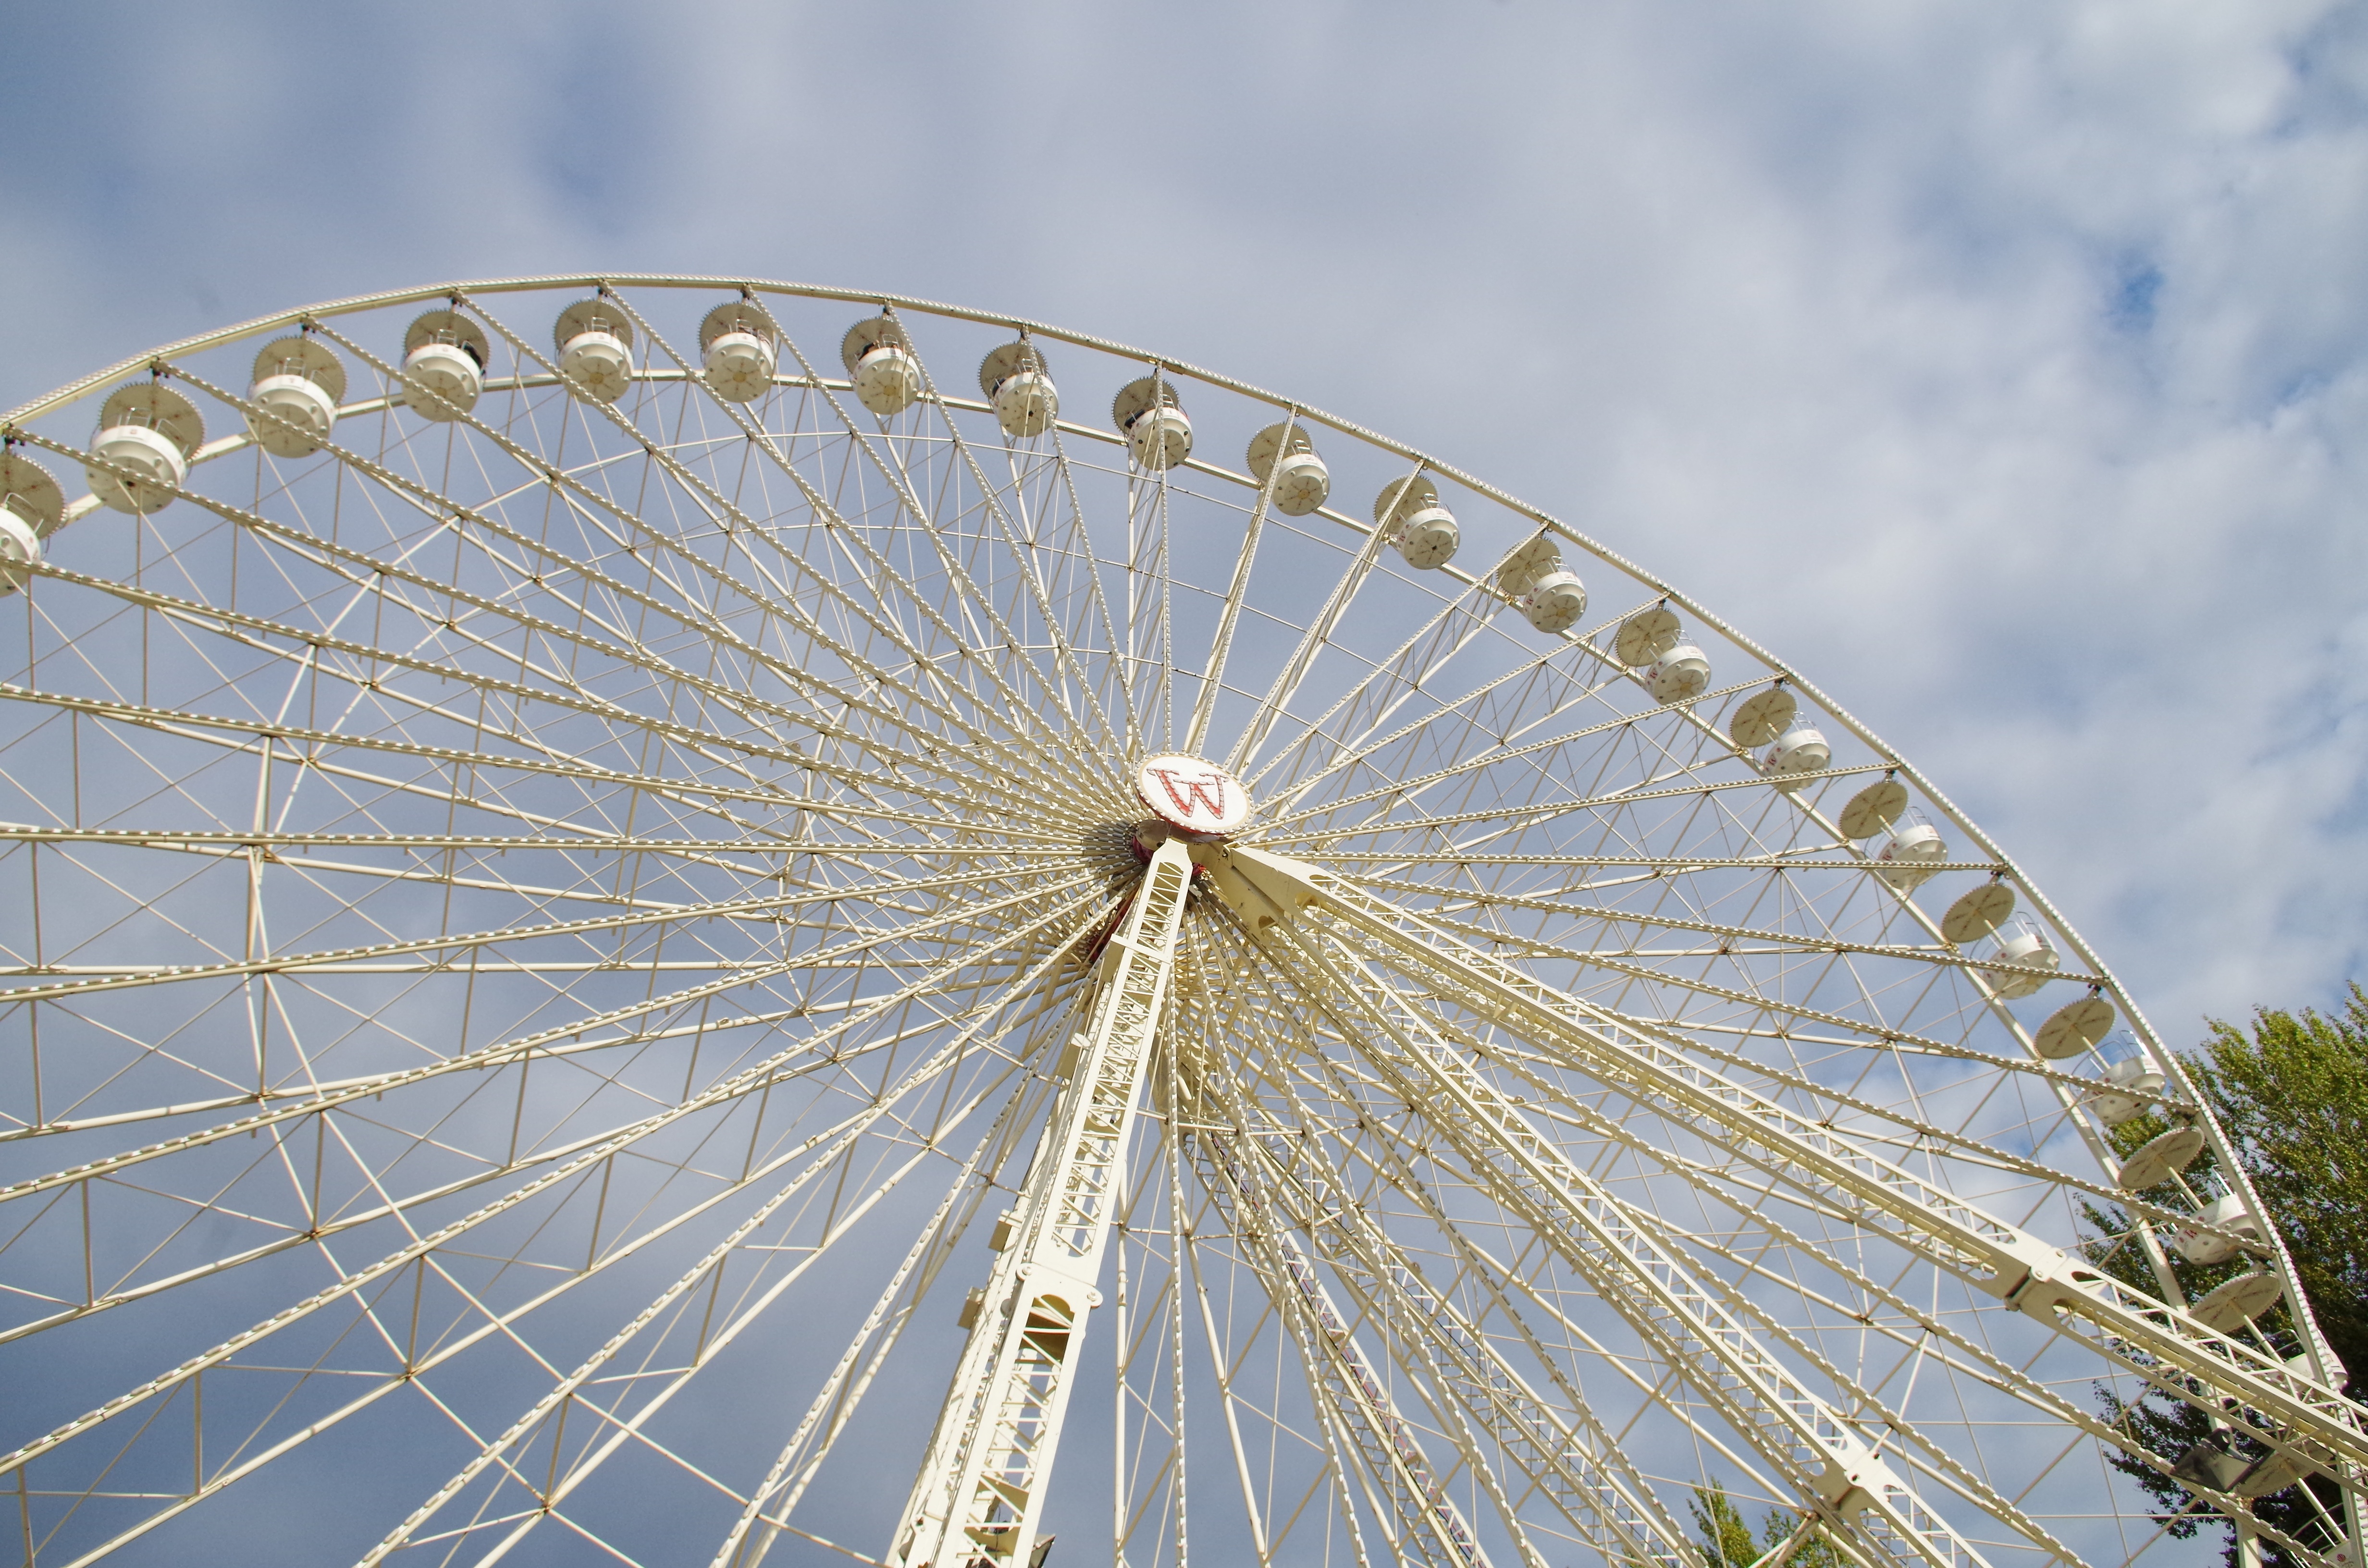
wheel, recreation, ferris wheel, amusement park, shooting, playground, tourist attraction, outdoor recreation, geographical feature